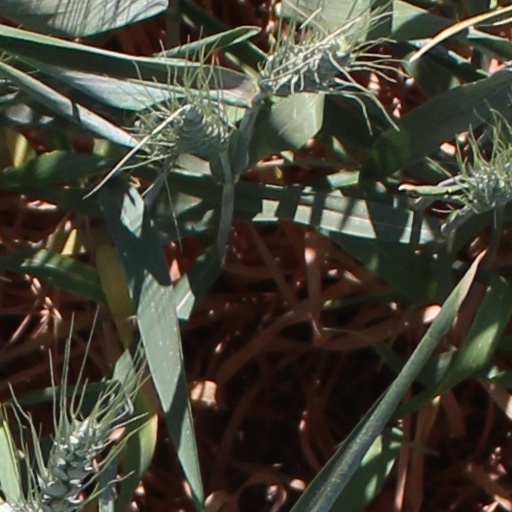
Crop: wheat